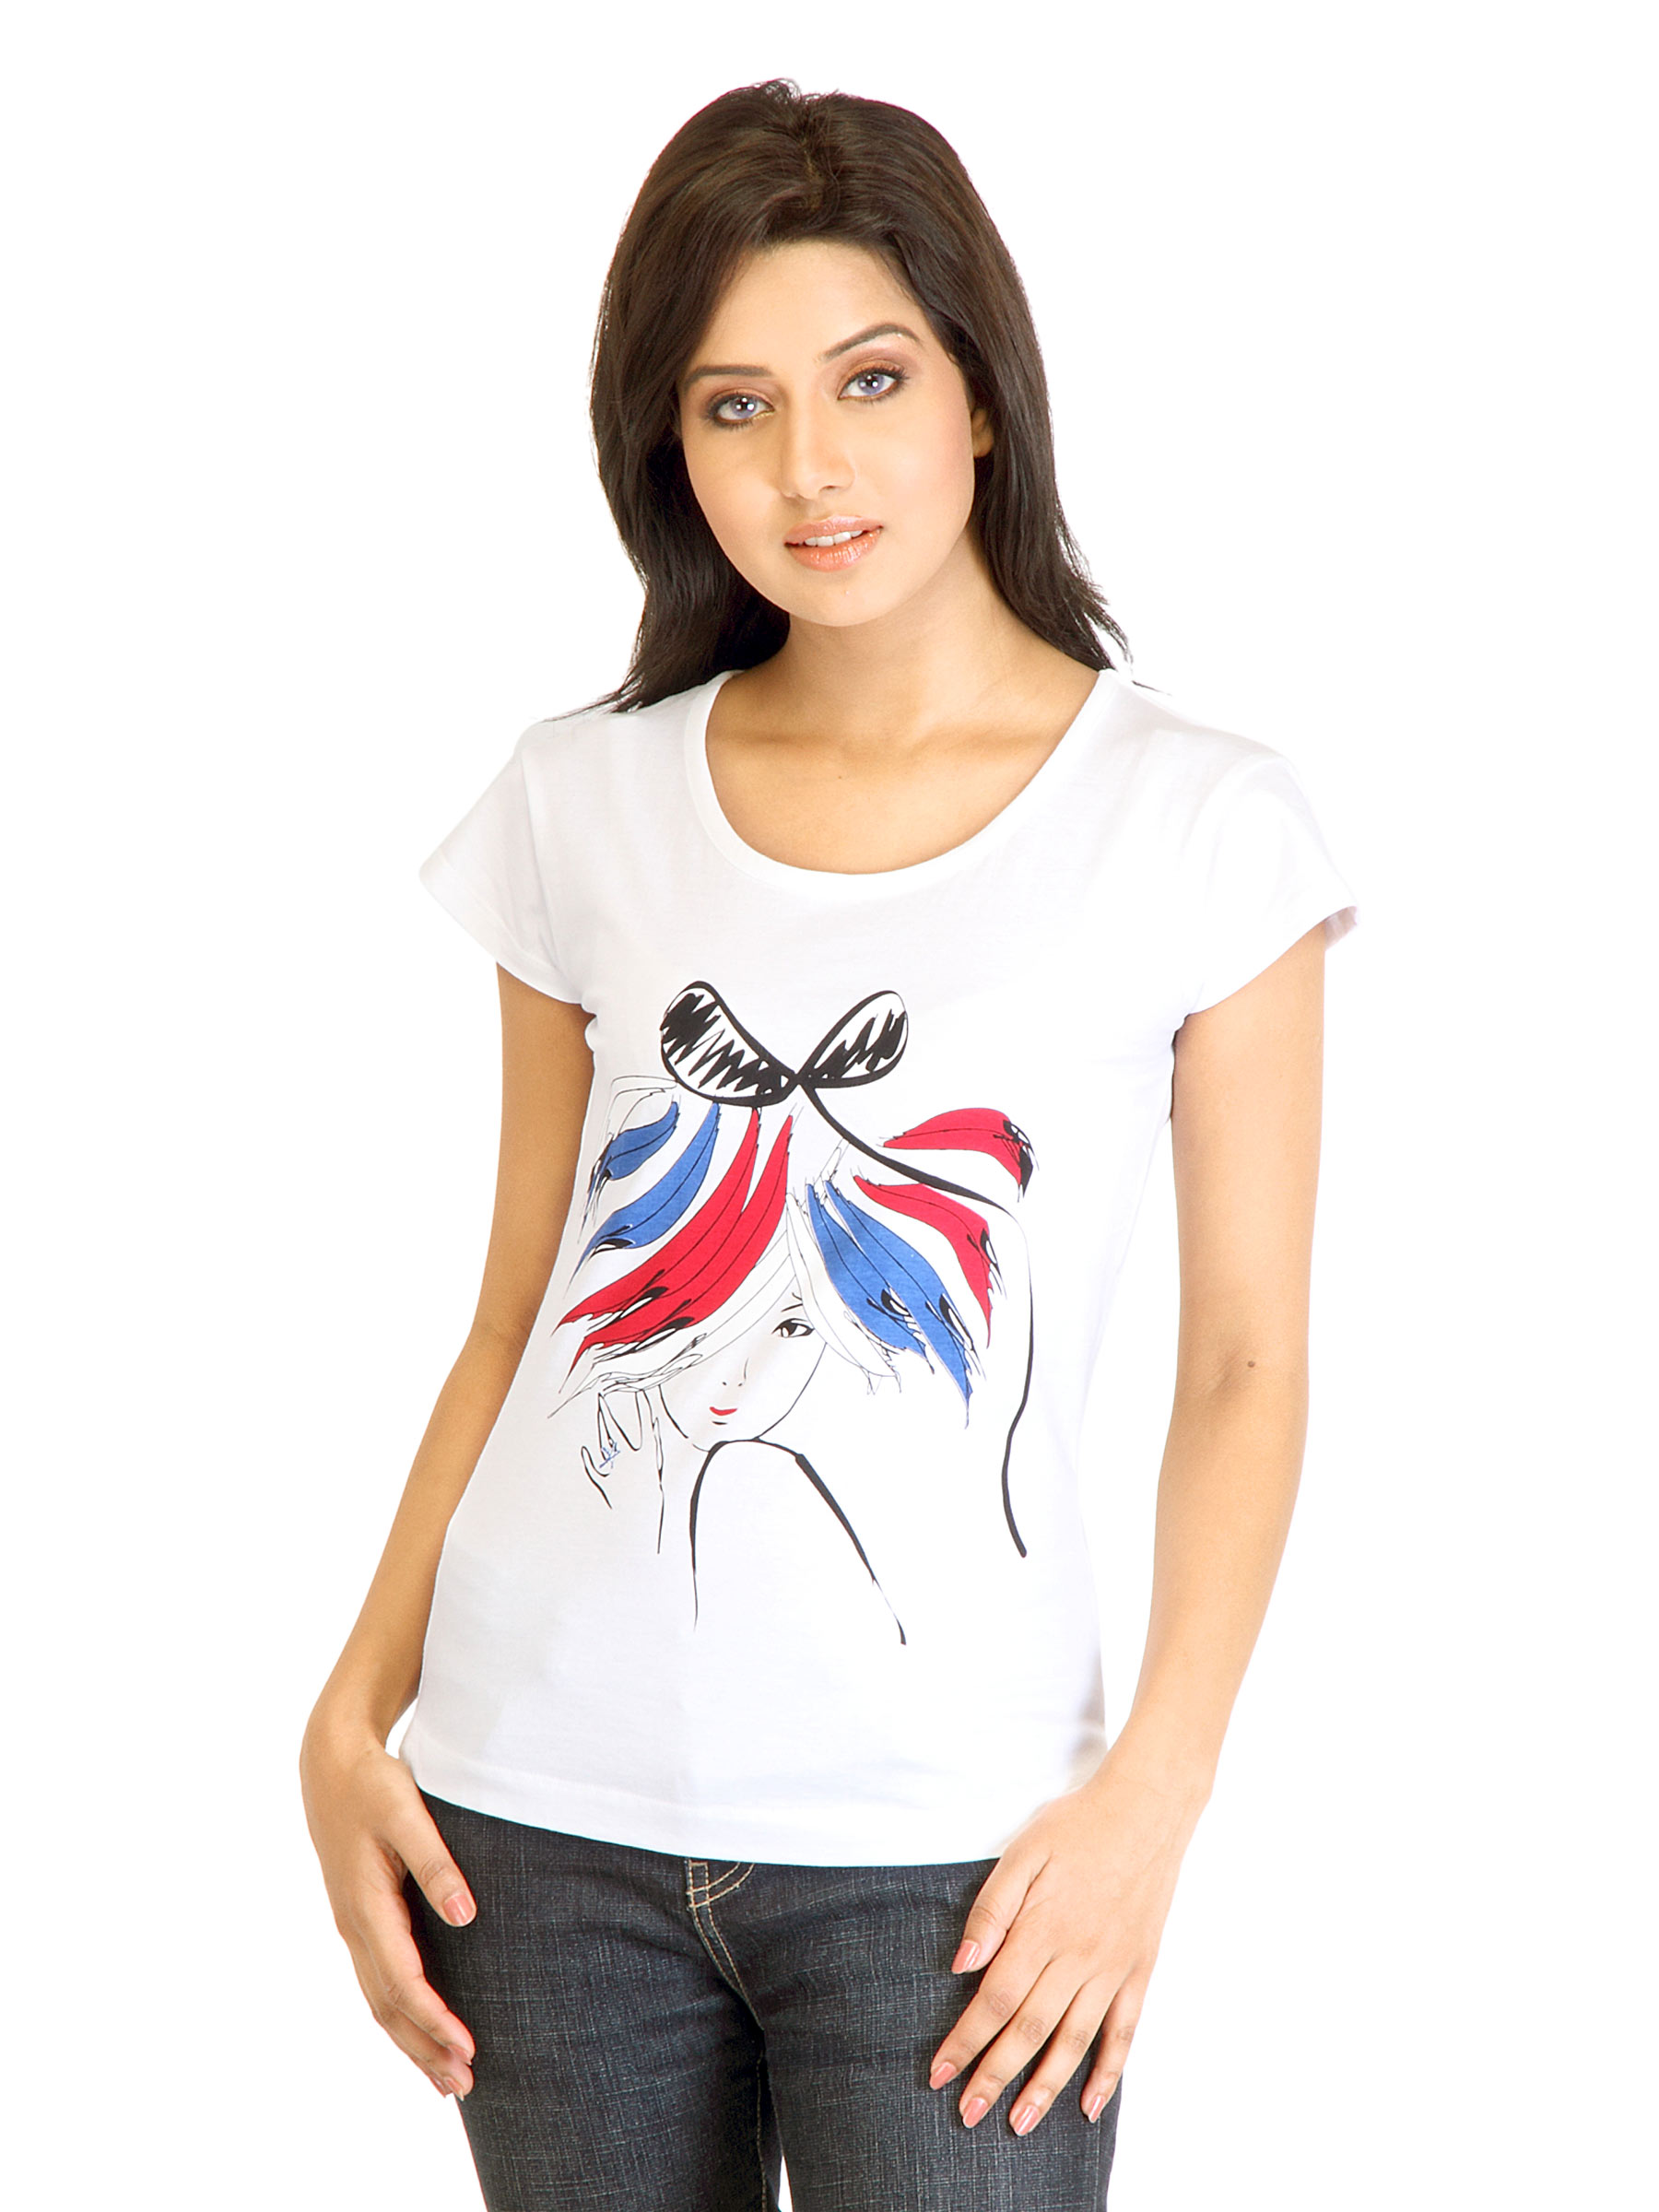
Tokyo Talkies Women Printed White Top
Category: Apparel / Topwear / Tops
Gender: Women
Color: White
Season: Fall 2011
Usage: Casual